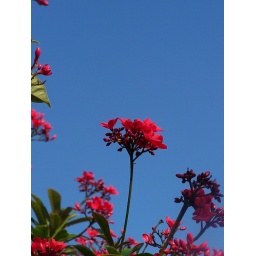
red against blue